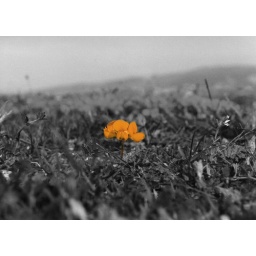
lil flower in a big old field